The Caveman's Valentine

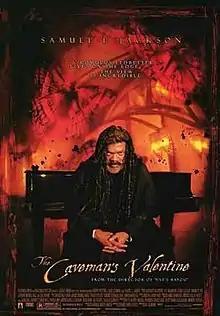
Theatrical release poster

The Caveman's Valentine is a 2001 American mystery-drama film directed by Kasi Lemmons and starring Samuel L. Jackson based on George Dawes Green's 1994 novel of the same name. The film was released by Universal Focus, a subsidiary of Universal Studios, which would later become Focus Features.